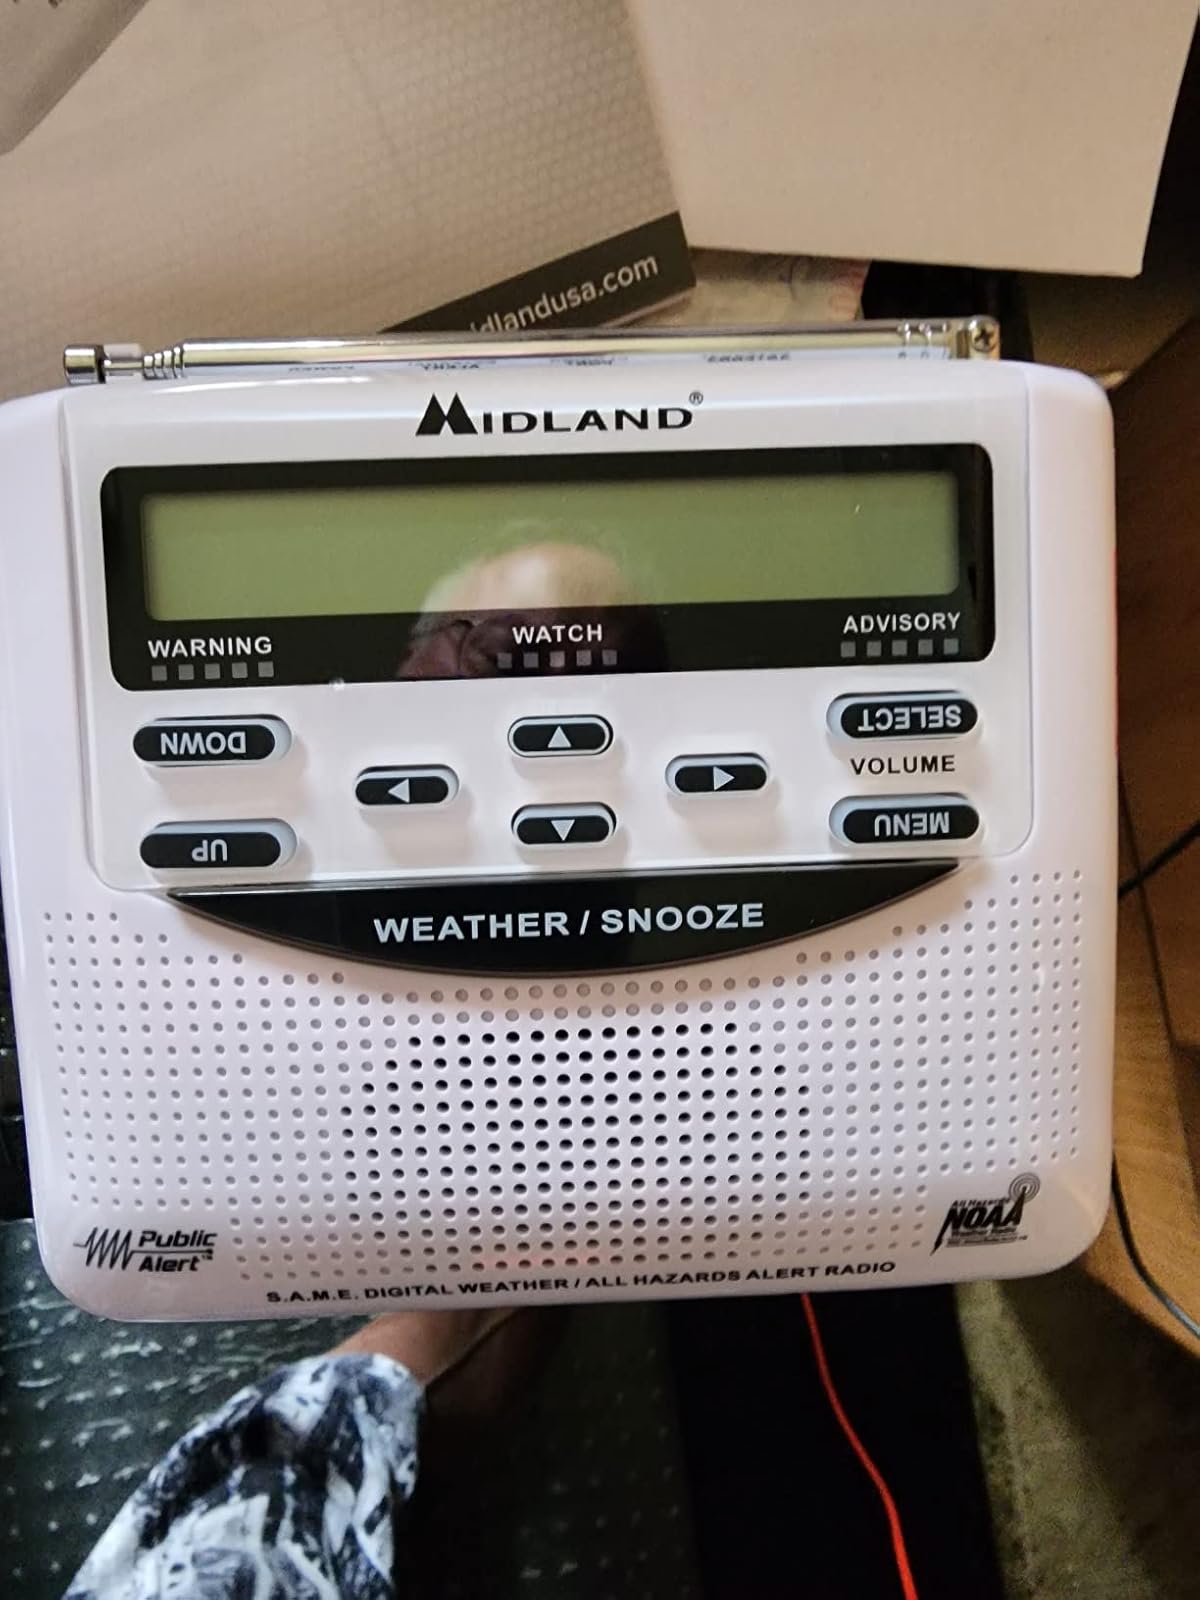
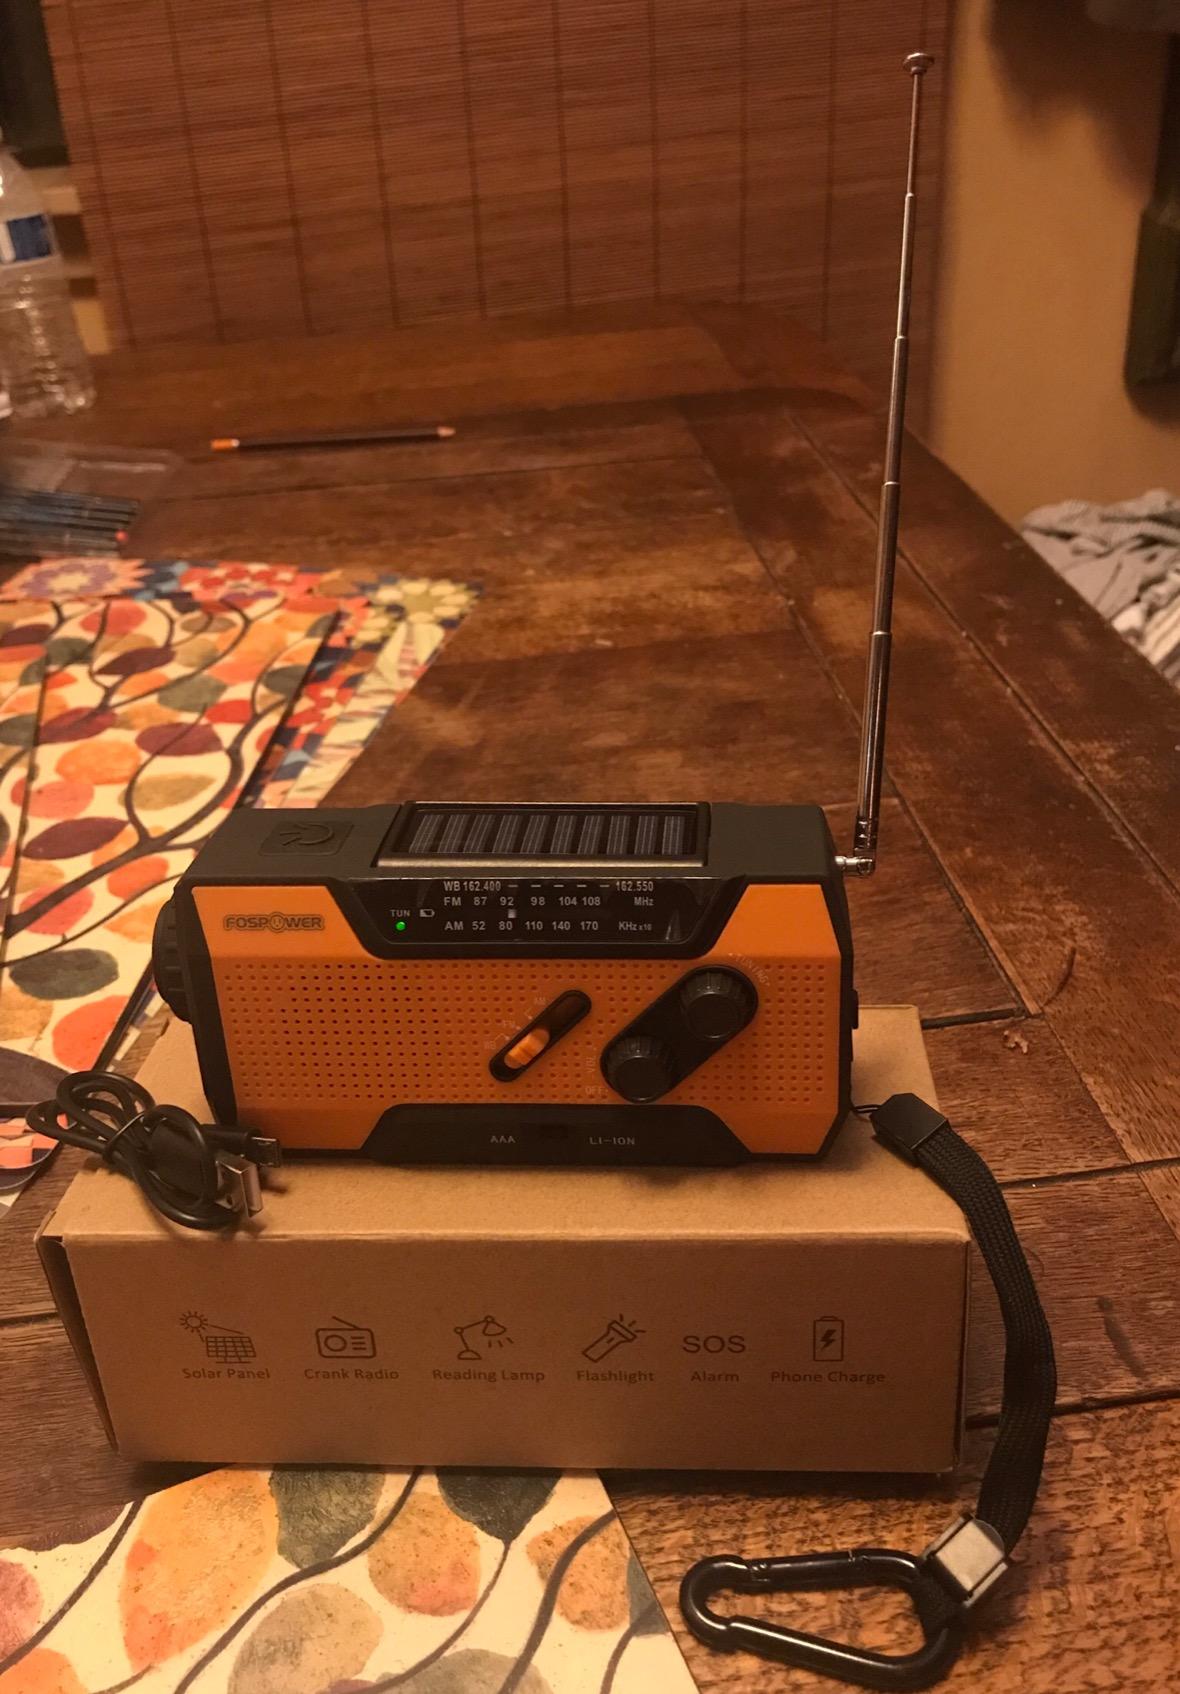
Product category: radio
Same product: no